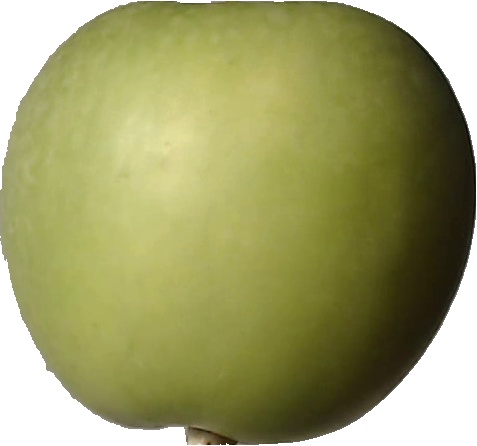
Label: apple_granny_smith_1